USS Indianapolis (SSN-697)

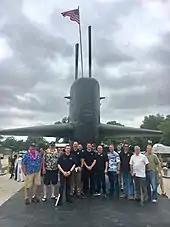
Former crew with the sail from the USS Indianapolis (SSN 697) on June 8, 2019 at the dedication ceremony and reunion at the Indiana Military Museum in Vincennes, Indiana.

As a result of the ending of the Cold War and the so-called "Peace Dividend", the boat was inactivated in 1998, only 18 years into her 30-year life.